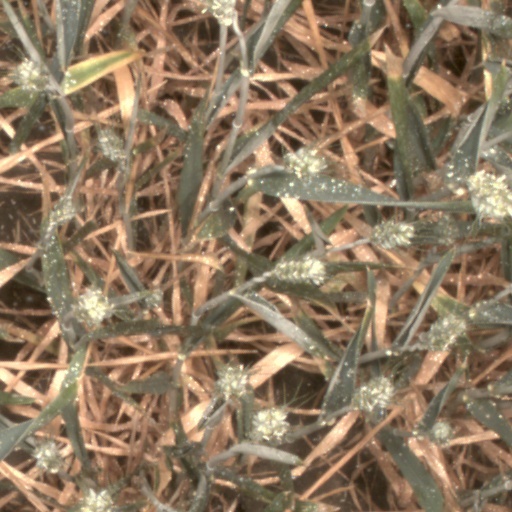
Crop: wheat